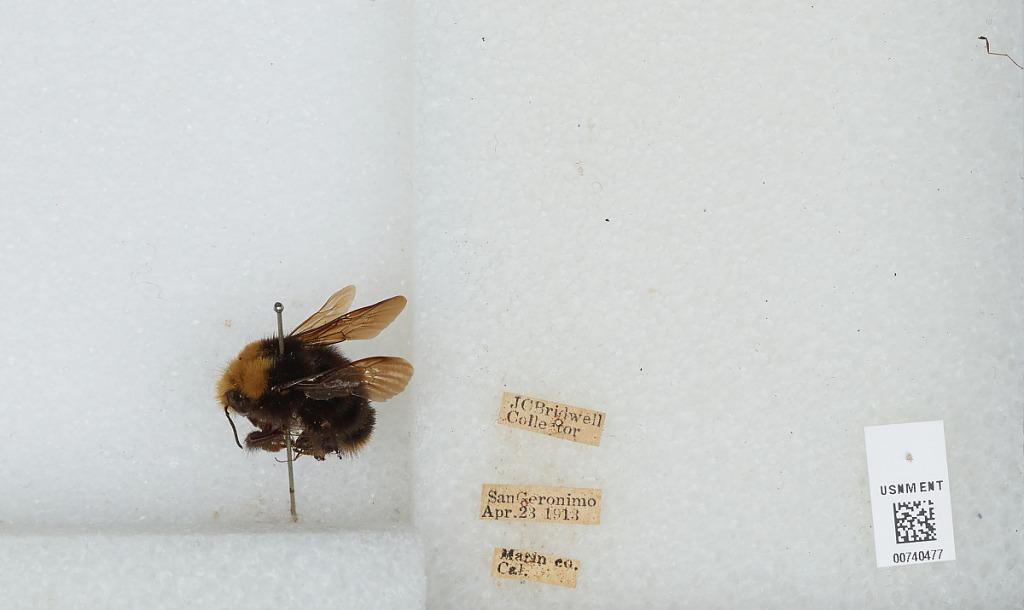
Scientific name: Bombus (Pyrobombus) vosnesenskii Radoszkowski
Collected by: J. Bridwell
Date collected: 1913-4-23
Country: United States
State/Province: California
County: Marin
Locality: San Geronimo
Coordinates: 38.0133, -122.664